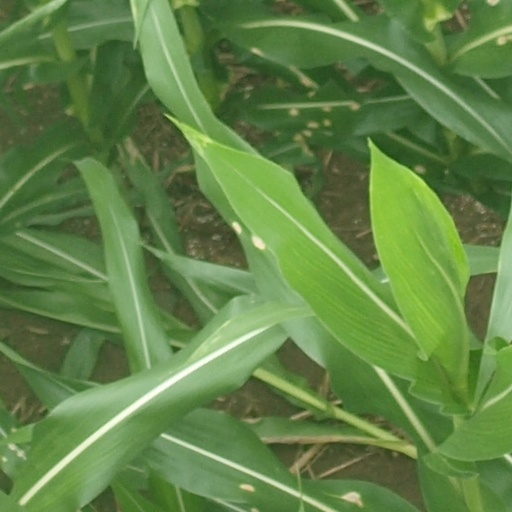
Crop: maize; corn